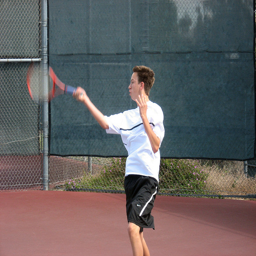
A young boy is on a red tennis court.
A man holding a red tennis racquet on a tennis court.
A young man is swinging a tennis racket.
Young boy on a tennis court in the motion of swinging his racket into the air.
A man in athletic wear swings a tennis racket through the air.